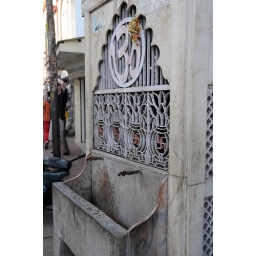
Someone has put a decoration on the ornamental wall behind a street fountain in Udaipur.